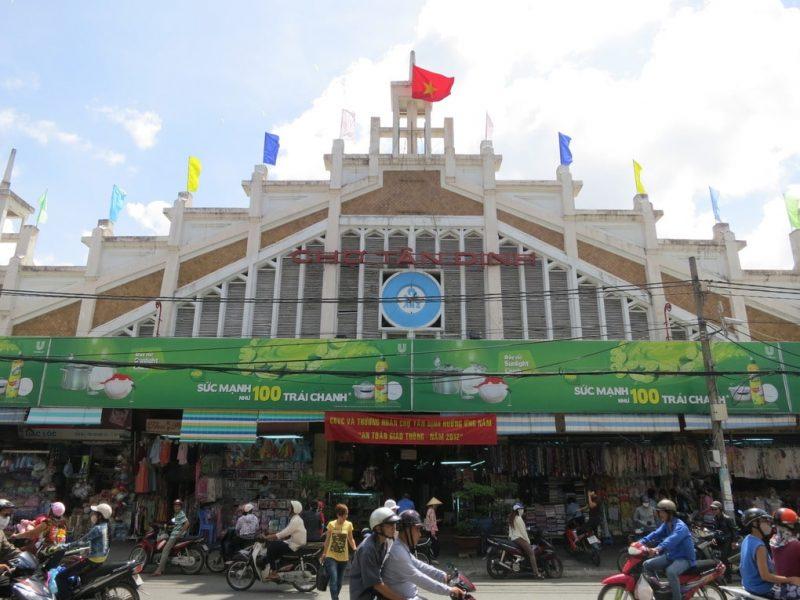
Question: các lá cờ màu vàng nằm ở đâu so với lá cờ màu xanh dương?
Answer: các lá cờ màu vàng nằm ngay bên dưới các lá cờ màu xanh dương